Cheese on toast

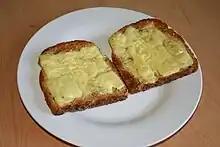
Cheese on toast, made with cheddar cheese

Cheese on toast consists of toast (toasted on both sides or just one side), with cheese placed on it and then grilled. Further toppings are optional; the most basic being chopped onions (raw or grilled with the cheese), brown sauce or ketchup. Pickled cucumber, Branston pickle, fried tomatoes, fried eggs, Worcestershire sauce and baked beans are also common.